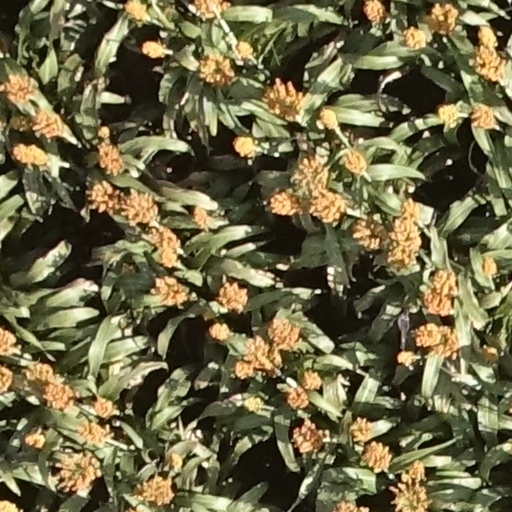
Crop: sorghum